Compact Modular Architecture

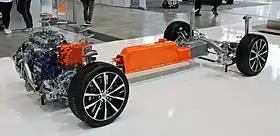

The Compact Modular Architecture (CMA) is a global mid-size unibody automobile platform, developed by China Euro Vehicle Technology AB (CEVT), a Swedish subsidiary to Geely.